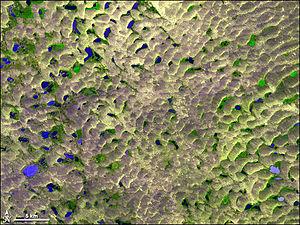
Les prairies mixtes des Sand Hills du Nebraska forment une écorégion terrestre définie par le Fonds mondial pour la nature, qui appartient au biome des prairies, savanes et brousses tempérées de l'écozone néarctique. Elles se situent dans l'Ouest de l'état du Nebraska et font partie des Grandes Plaines nord-américaines. Elles correspondent à l'écorégion Nebraska Sand Hills de l'Agence de protection de l'environnement.